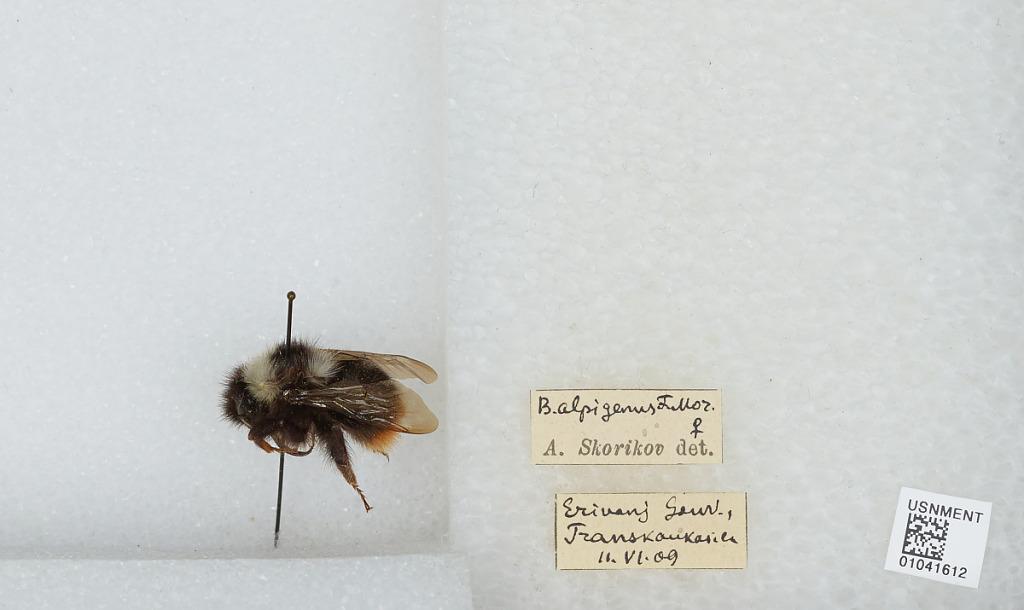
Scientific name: Bombus (Alpigenobombus) wurflenii Radoszkowski
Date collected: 1909-6-11
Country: Armenia
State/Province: Yerevan
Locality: Erevan, Transkaukasien
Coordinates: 40.1814, 44.5144